Feuerwerker

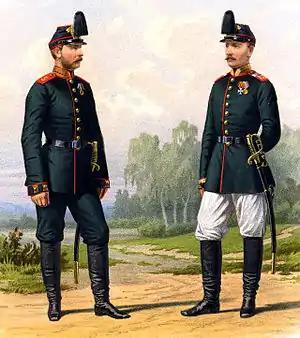

Feuerwerker (ordnance technician or specialist, literally 'fire worker') are specialists in the armed forces of German-speaking countries responsible for the maintenance of ammunition.